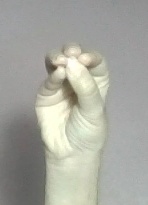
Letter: ha